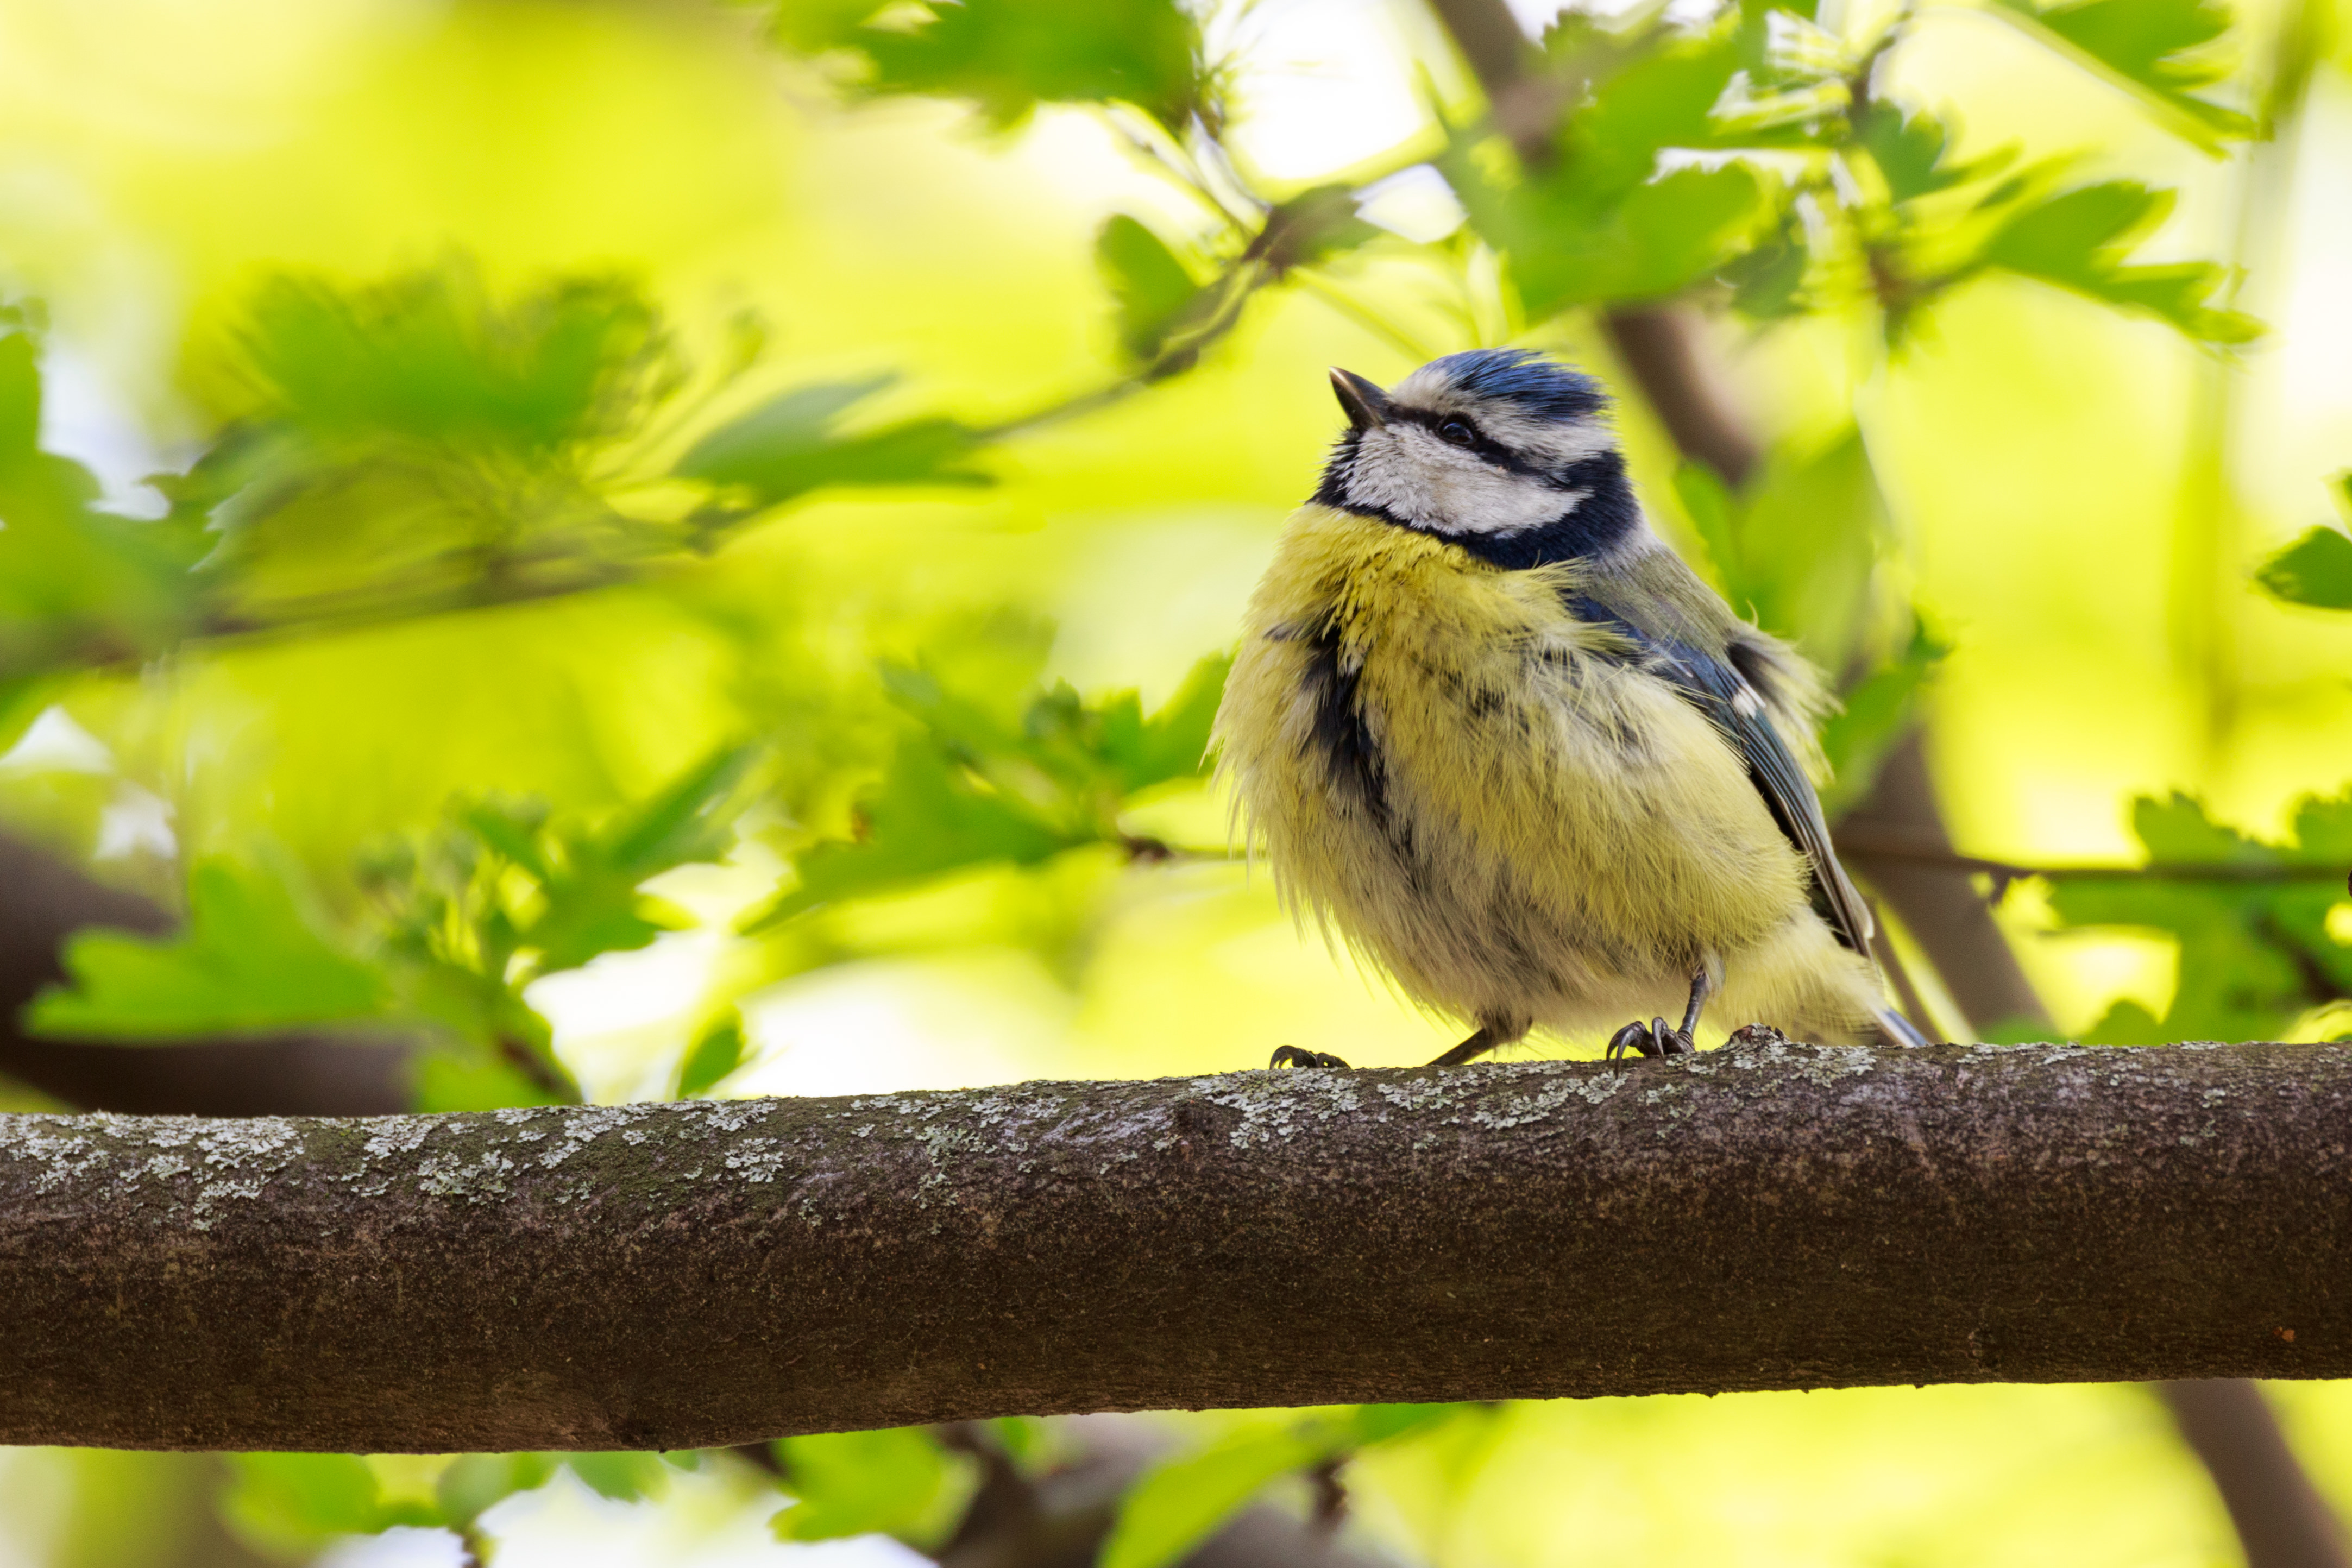
tree, nature, branch, bird, blur, flower, animal, summer, wildlife, wild, portrait, green, beak, tropical, avian, fauna, plumage, close up, outdoors, colors, daylight, little, vertebrate, colours, perched, chickadee, perching bird